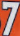
Number: 7